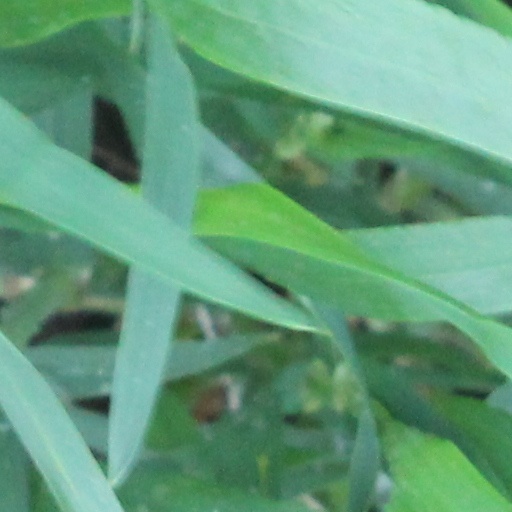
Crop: wheat